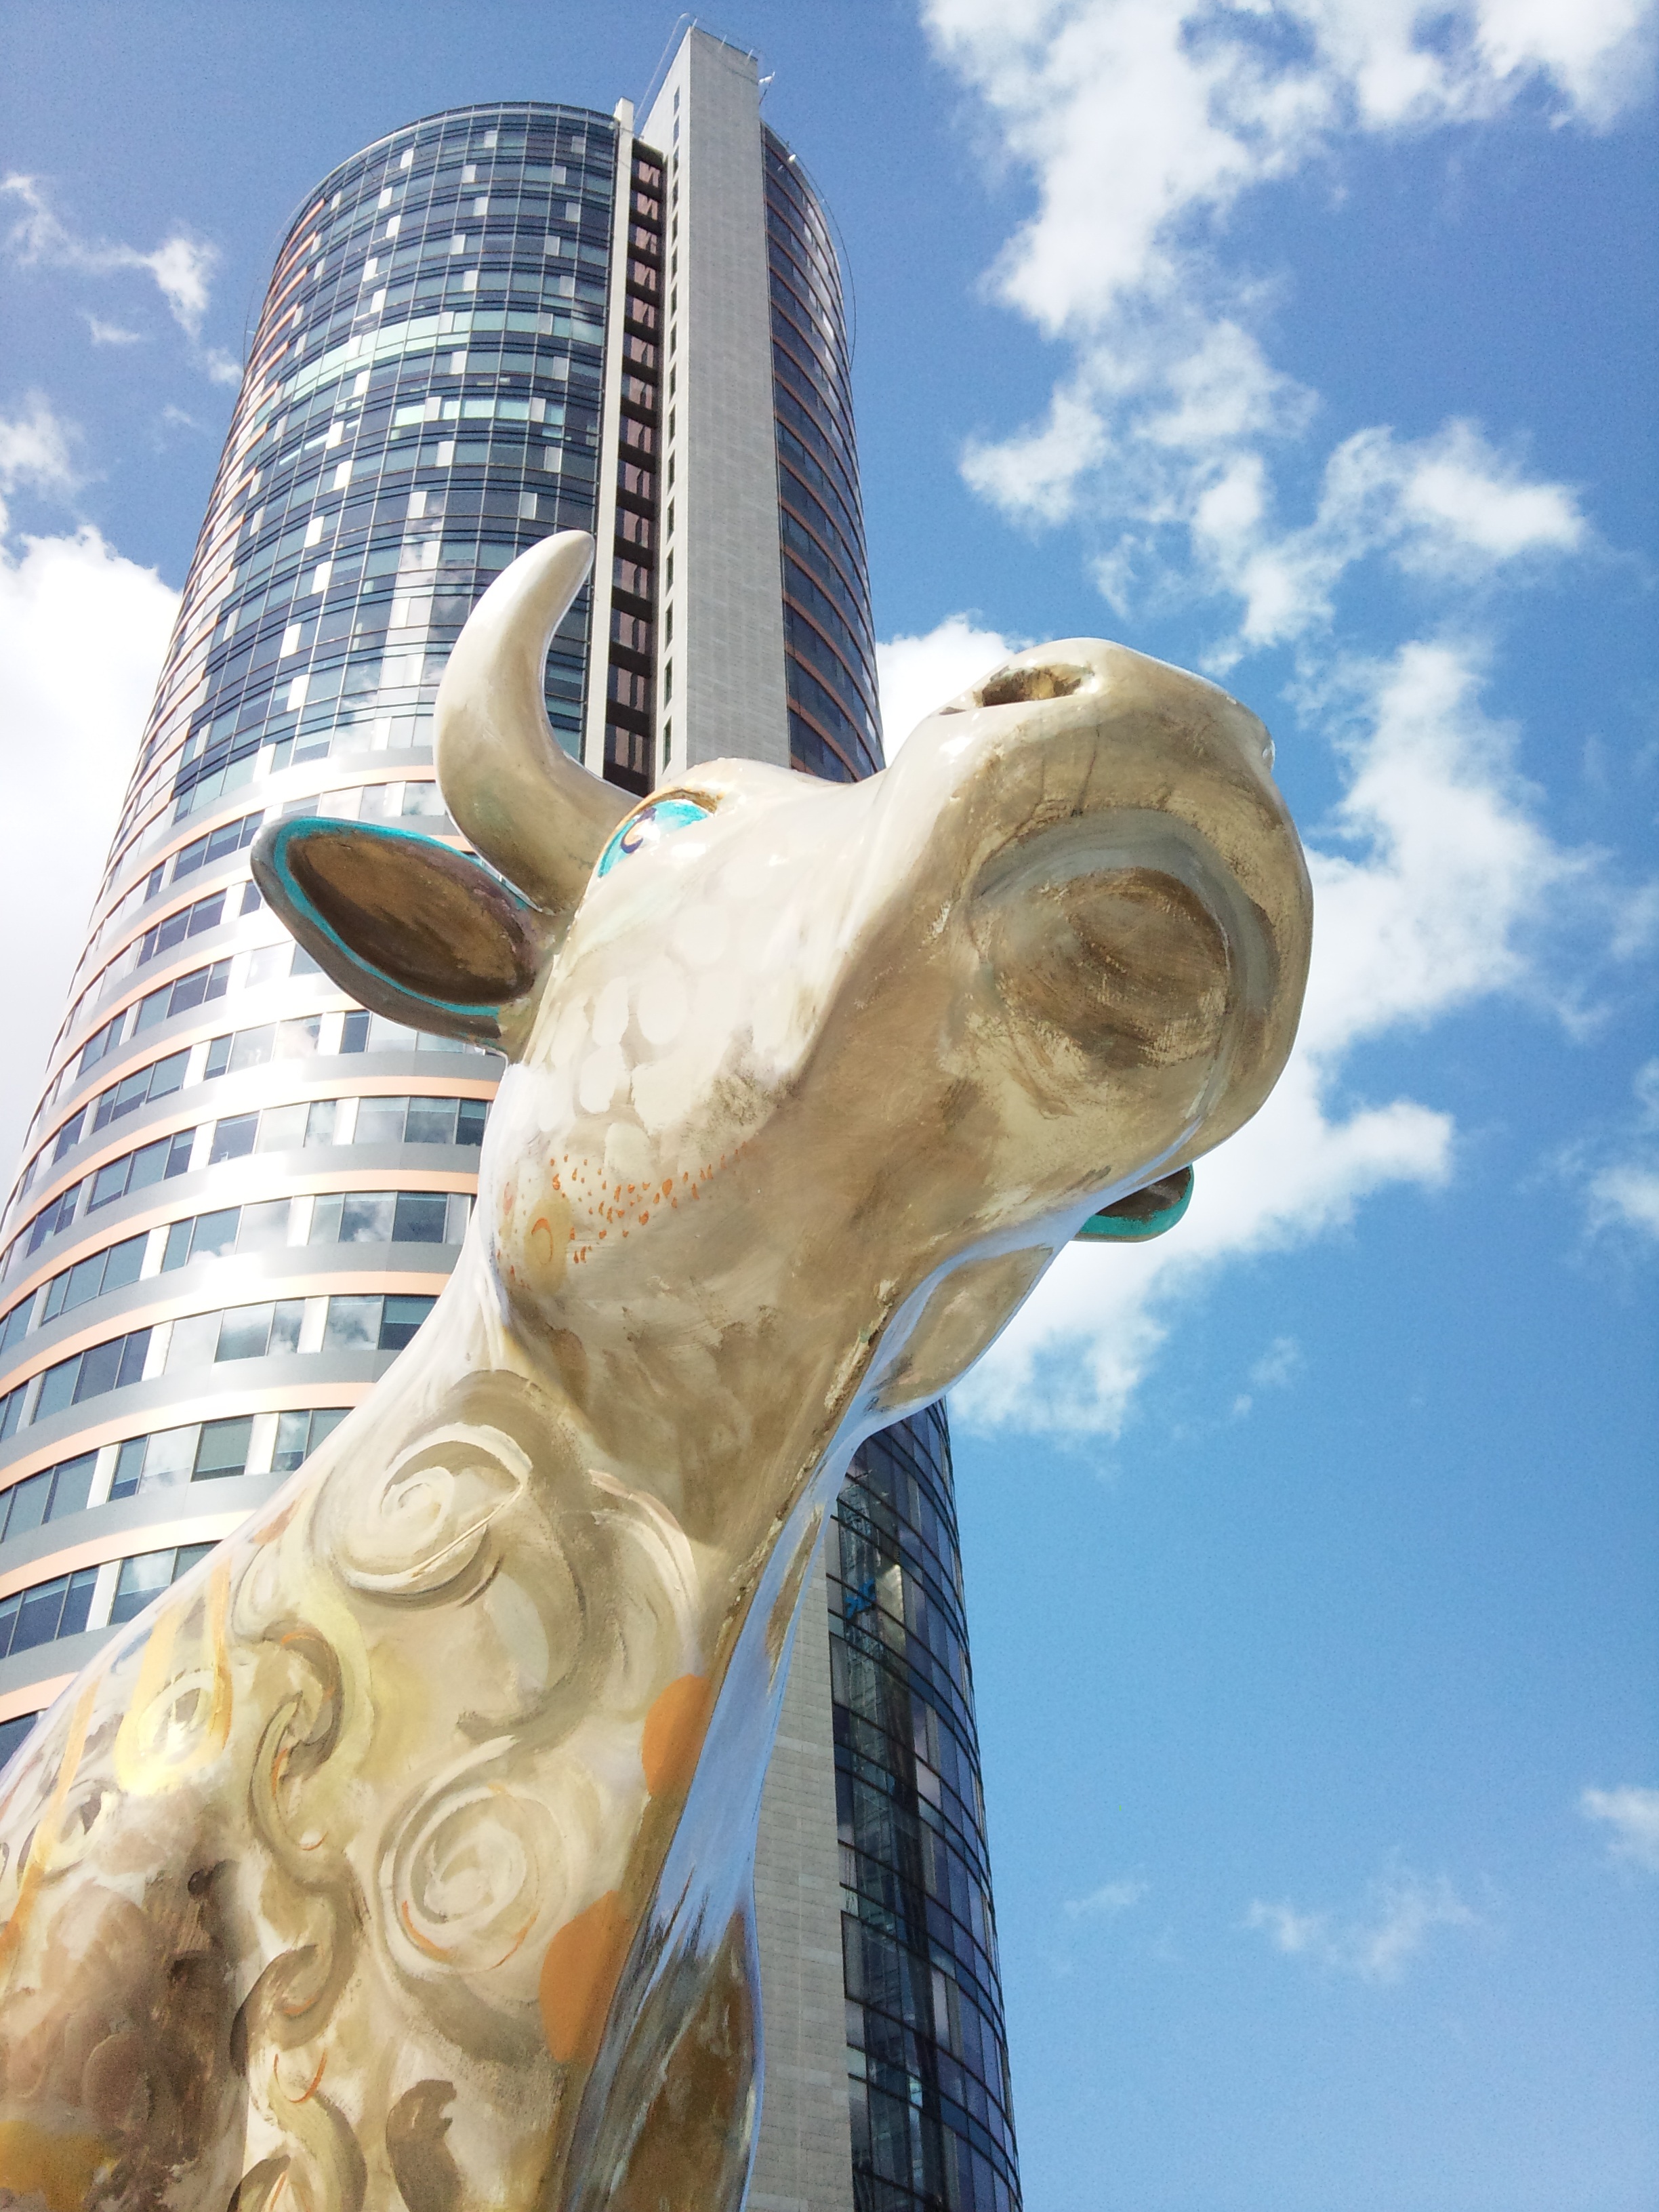
sky, building, skyscraper, monument, statue, cow, tower, landmark, tall building, urban art, sculpture, art, vilnius